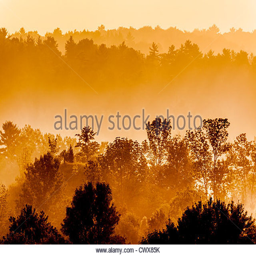
morning mist over the mixed forest and valleys an urban wilderness